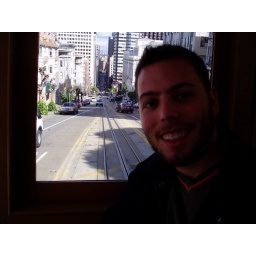
in a street car wo shades